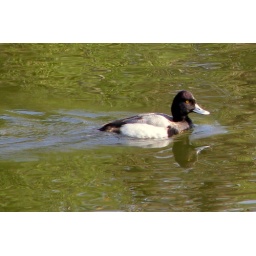
You can judge the speed of this duck swimming away by the wake!